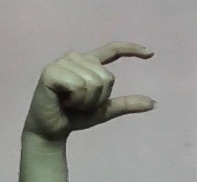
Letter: dal